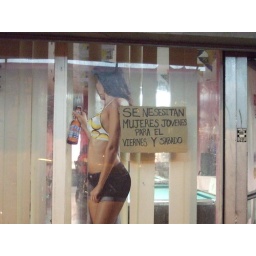
A sign in the window of the pool hall downstairs